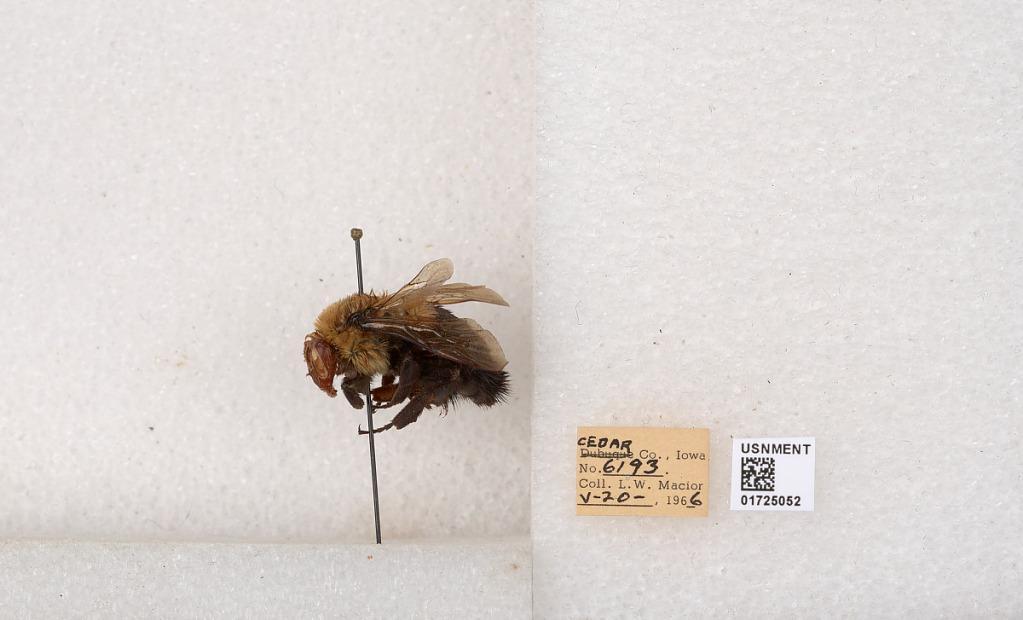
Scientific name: Bombus impatiens Cresson
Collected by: L. Macior
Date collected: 1966-5-20
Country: United States
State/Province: Iowa
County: Cedar
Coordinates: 41.7723, -91.1324